Sprouts of the Mohawk River

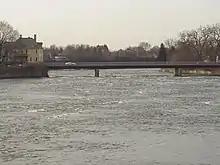
The First, or South, Branch of the Mohawk River, Simmons Island on the right and Van Schaick Island on the left

The Sprouts of the Mohawk River are the multiple channels of the Mohawk River as it flows into the Hudson River creating a delta in the US state of New York. Most of the sprouts lie within Albany County, with the northern ones in Saratoga County, and the sprouts enter the Hudson at the boundary with Rensselaer County. The islands formed by the sprouts are, from north to south–Peebles Island, Polrump Island, Bock Island, Goat Island, Second Island, Van Schaick Island, Simmons Island. and formerly Green Island. The sprout separating Green Island from the rest of Albany County was filled in with the creation of Interstate 787 and NY Route 787.